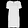
Label: Dress